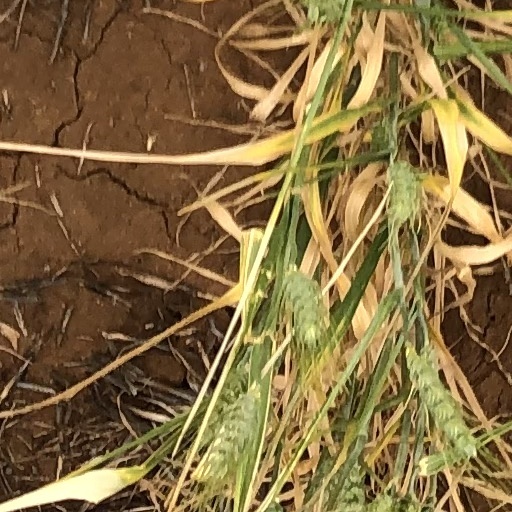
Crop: wheat